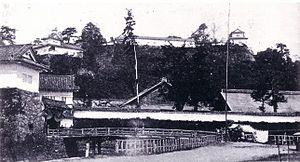
Le château de Hikone est le plus fameux site historique de Hikone, préfecture de Shiga au Japon. Ce château de l'époque d'Edo trouve son origine en 1603 quand Ii Naokatsu, fils de l'ancien daimyo Ii Naomasa, en ordonne la construction. C'est un des trésors nationaux du Japon.